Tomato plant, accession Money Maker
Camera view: vertical (180 deg); turntable rotation: 270 degrees
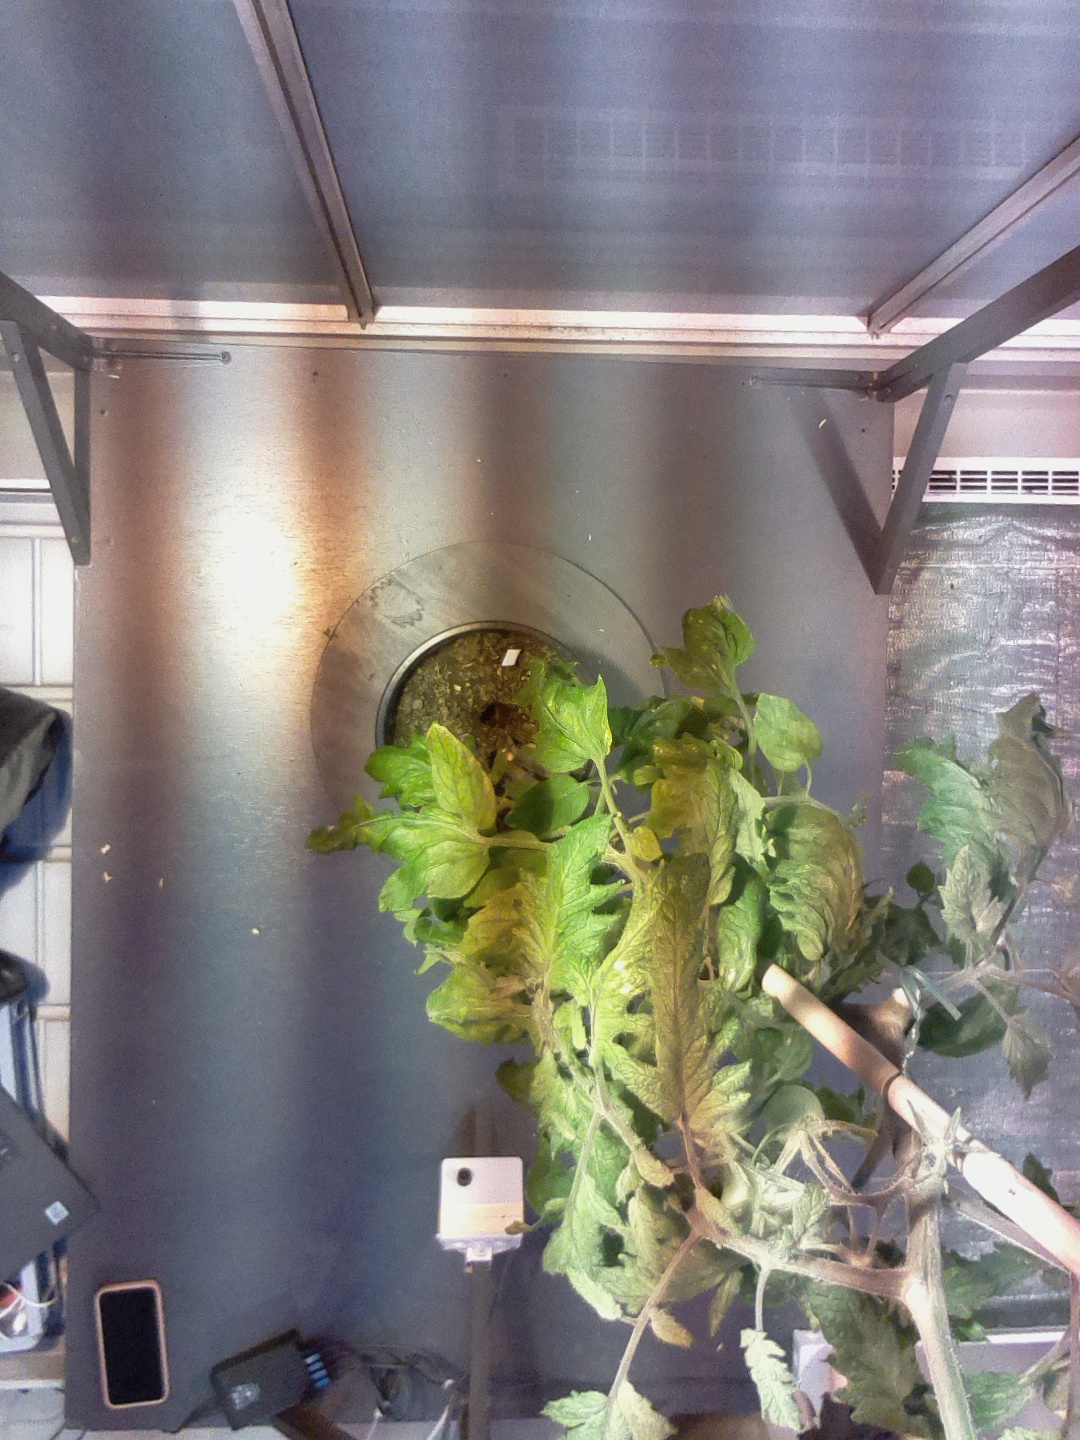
BBCH growth stage 76: 60%-70% of final fruit size